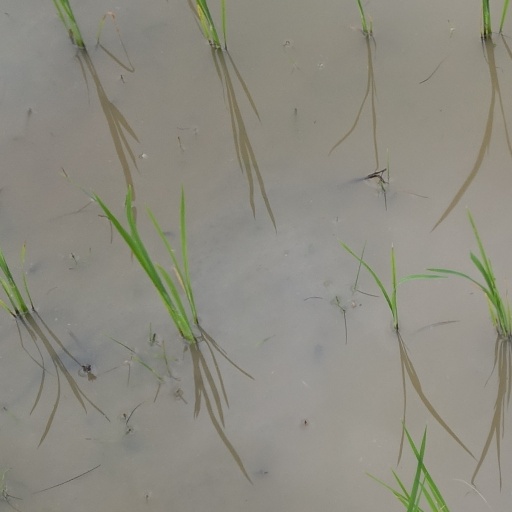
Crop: rice